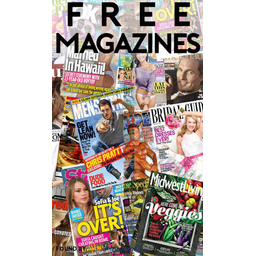
Label: paper